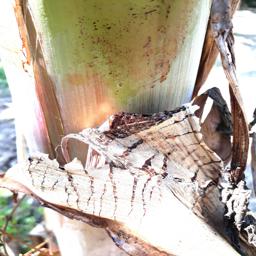
Label: BACTERIAL SOFT ROT